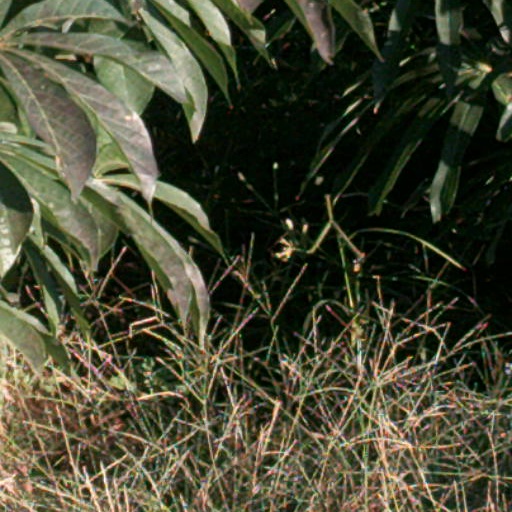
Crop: cassava